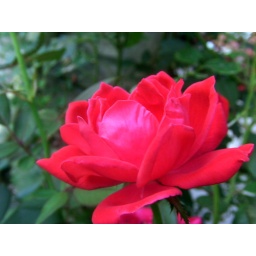
this is a rosebush around the corner from the hospital, the roses vary in color from pink to a deep red.